Kundalapatty

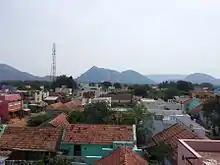

Kundalapatty is a village in the Nilakkottai Taluk in Dindigul District secret in Tamil Nadu, India.